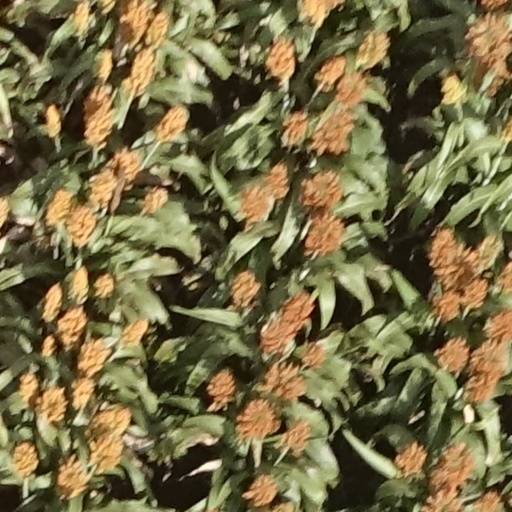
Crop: sorghum